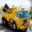
Label: truck